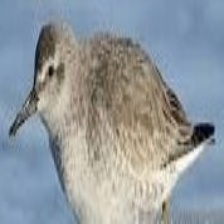
Species: RED KNOT
Scientific name: CALIDRIS CANUTUS
ImageNet parent category: red-backed_sandpiper